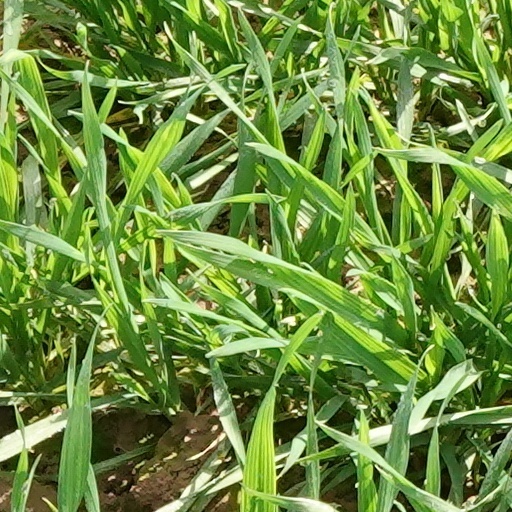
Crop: wheat